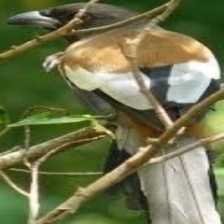
Species: RUFOUS TREPE
Scientific name: DENDROCITTA VAGABUNDA